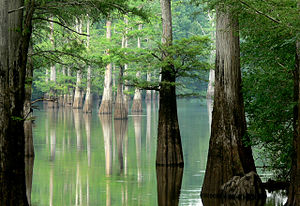
White River (Arkansas)
White River, 2008
White River er en 1.162 km lang flod som løber gennem delstaterne Arkansas og Missouri i USA.